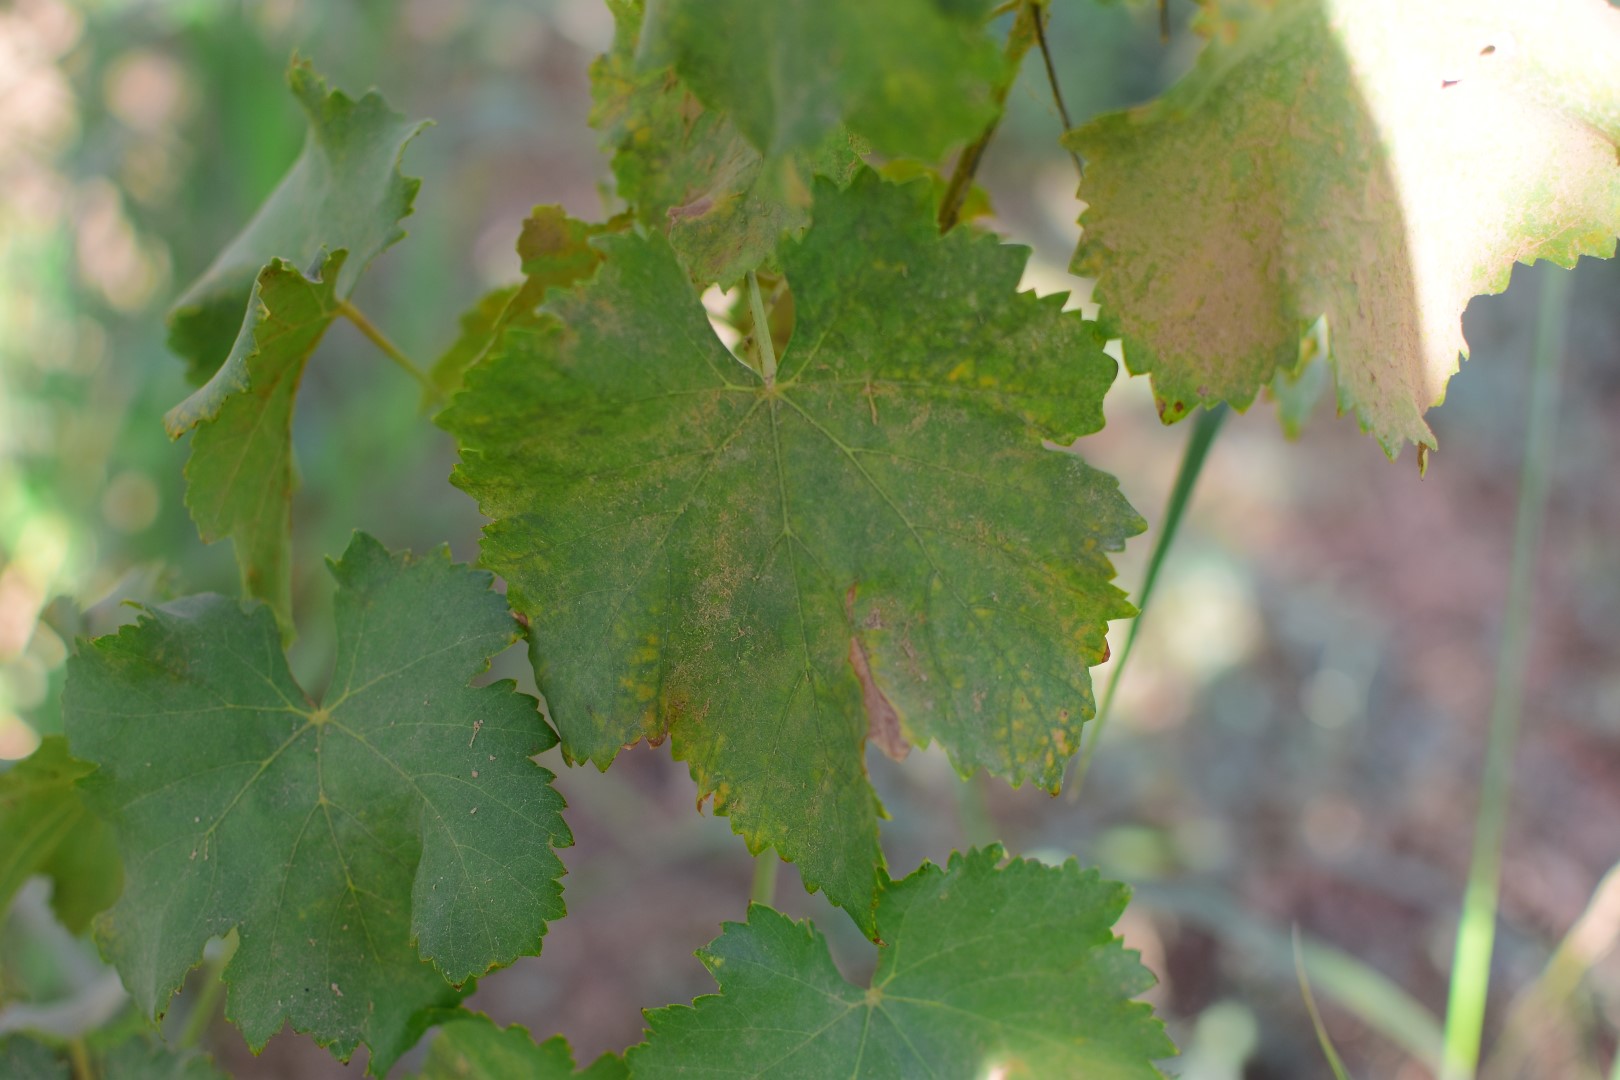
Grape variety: Deas Al-Annz